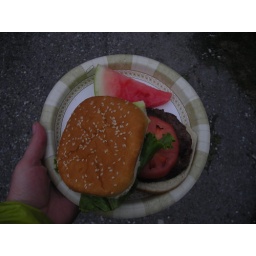
Watermelon - excellent! Burger was dry/gross, but the dogs waiting in the truck loved it!!